List of glaciers in New Zealand

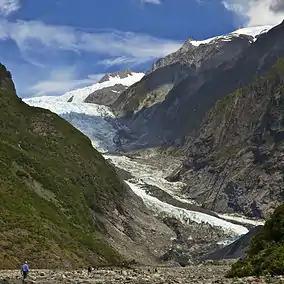
Franz Josef Glacier, as seen in 2011

New Zealand contains approximately 2900 glaciers over in size, almost all of them along the Southern Alps, the main divide of the South Island. This is down from around 3100 glaciers recorded in the late 1970s, due to ongoing changes to the Earth's climate. Roughly one-sixth of New Zealand's glaciers are over in size, with the largest Tasman Glacier with an area of . Eight of New Zealand's glaciers are found on Mount Ruapehu, and represent the only glaciers within mainland New Zealand outside of the South Island.